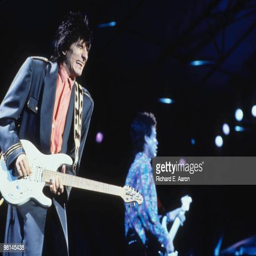
blues artists perform live on stage